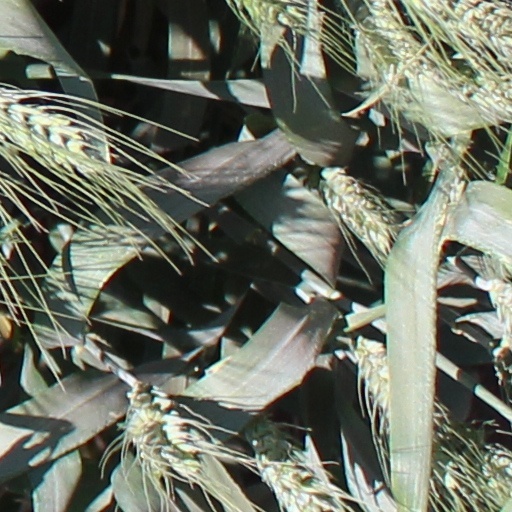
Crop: wheat